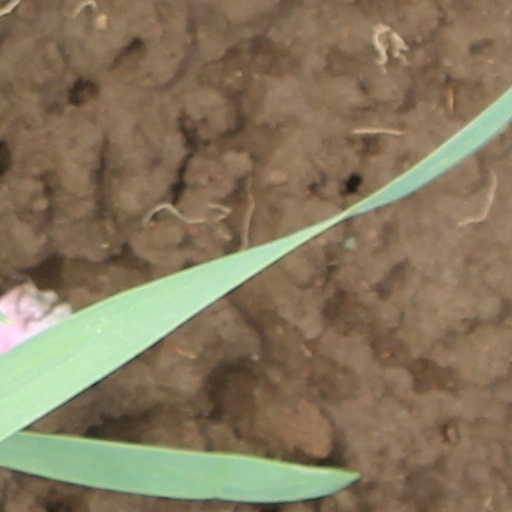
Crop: wheat